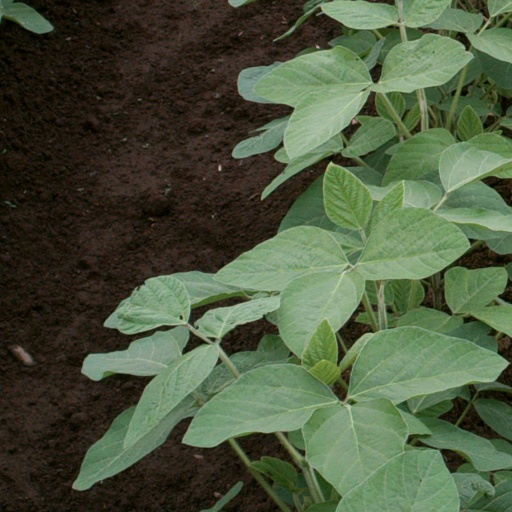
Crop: soybean